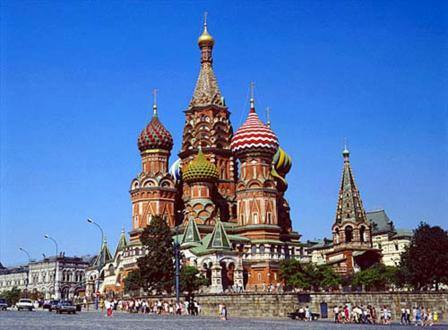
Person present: No